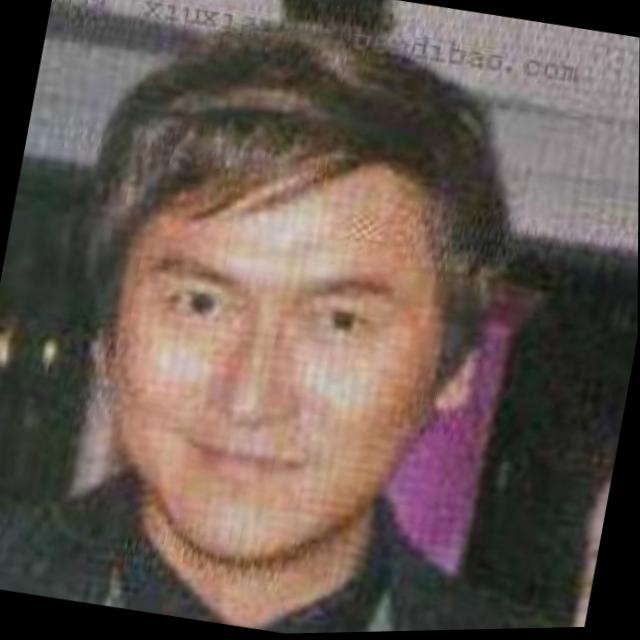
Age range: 21-44